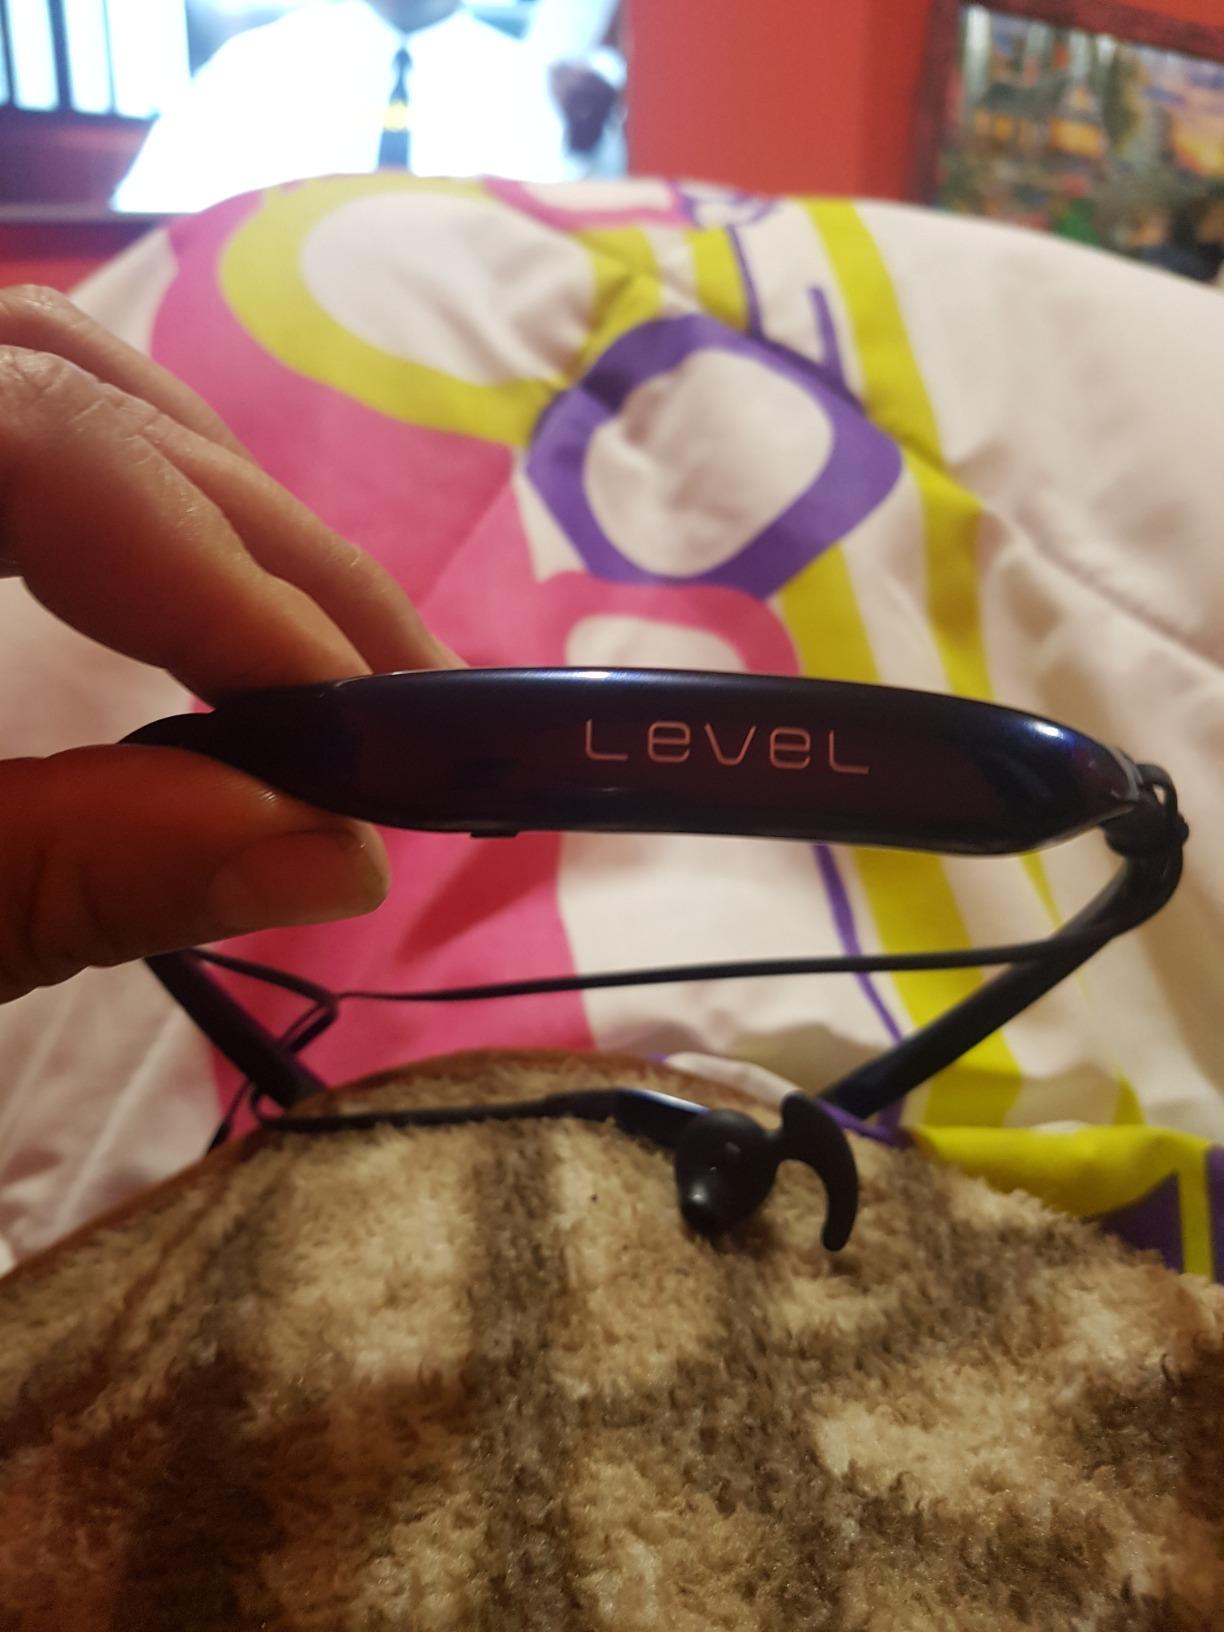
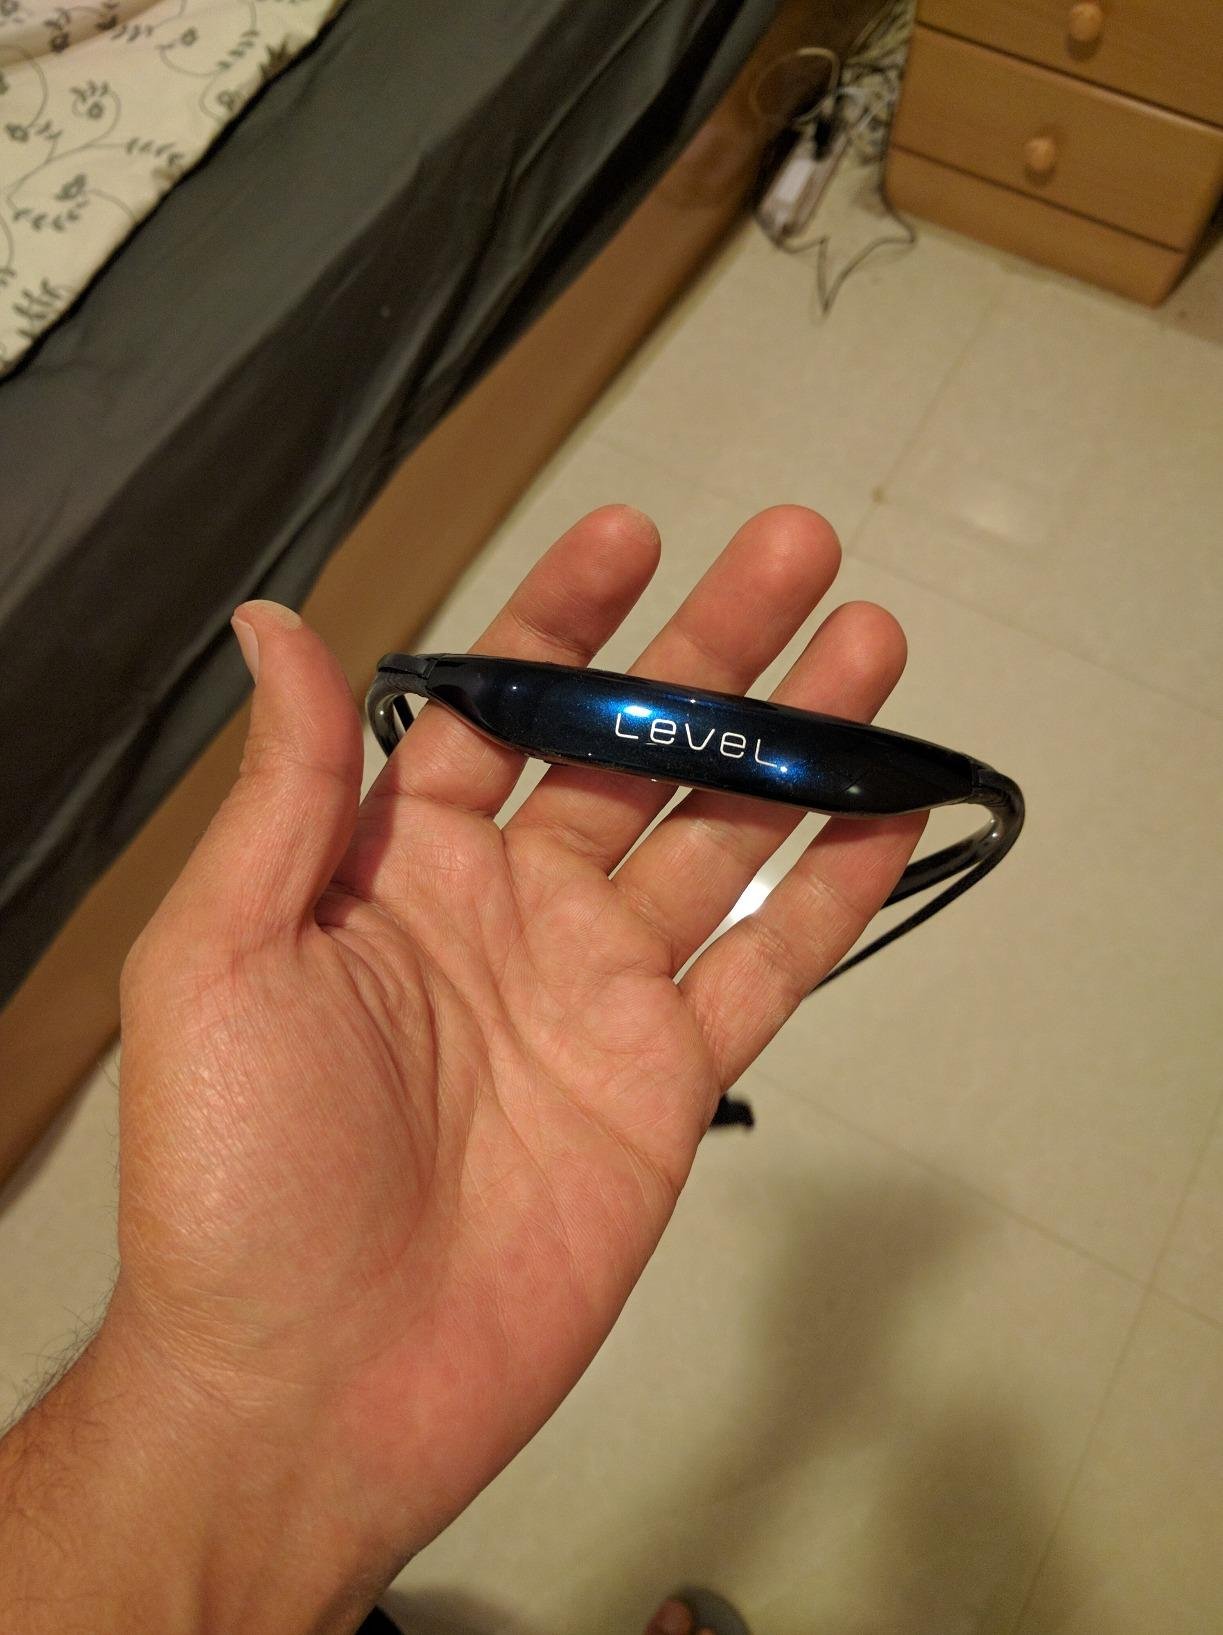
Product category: headphones
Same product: yes